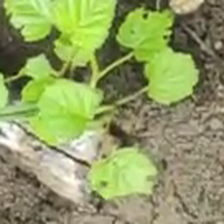
Weed species: Lamber_Quarter_plant(Chenopodium )